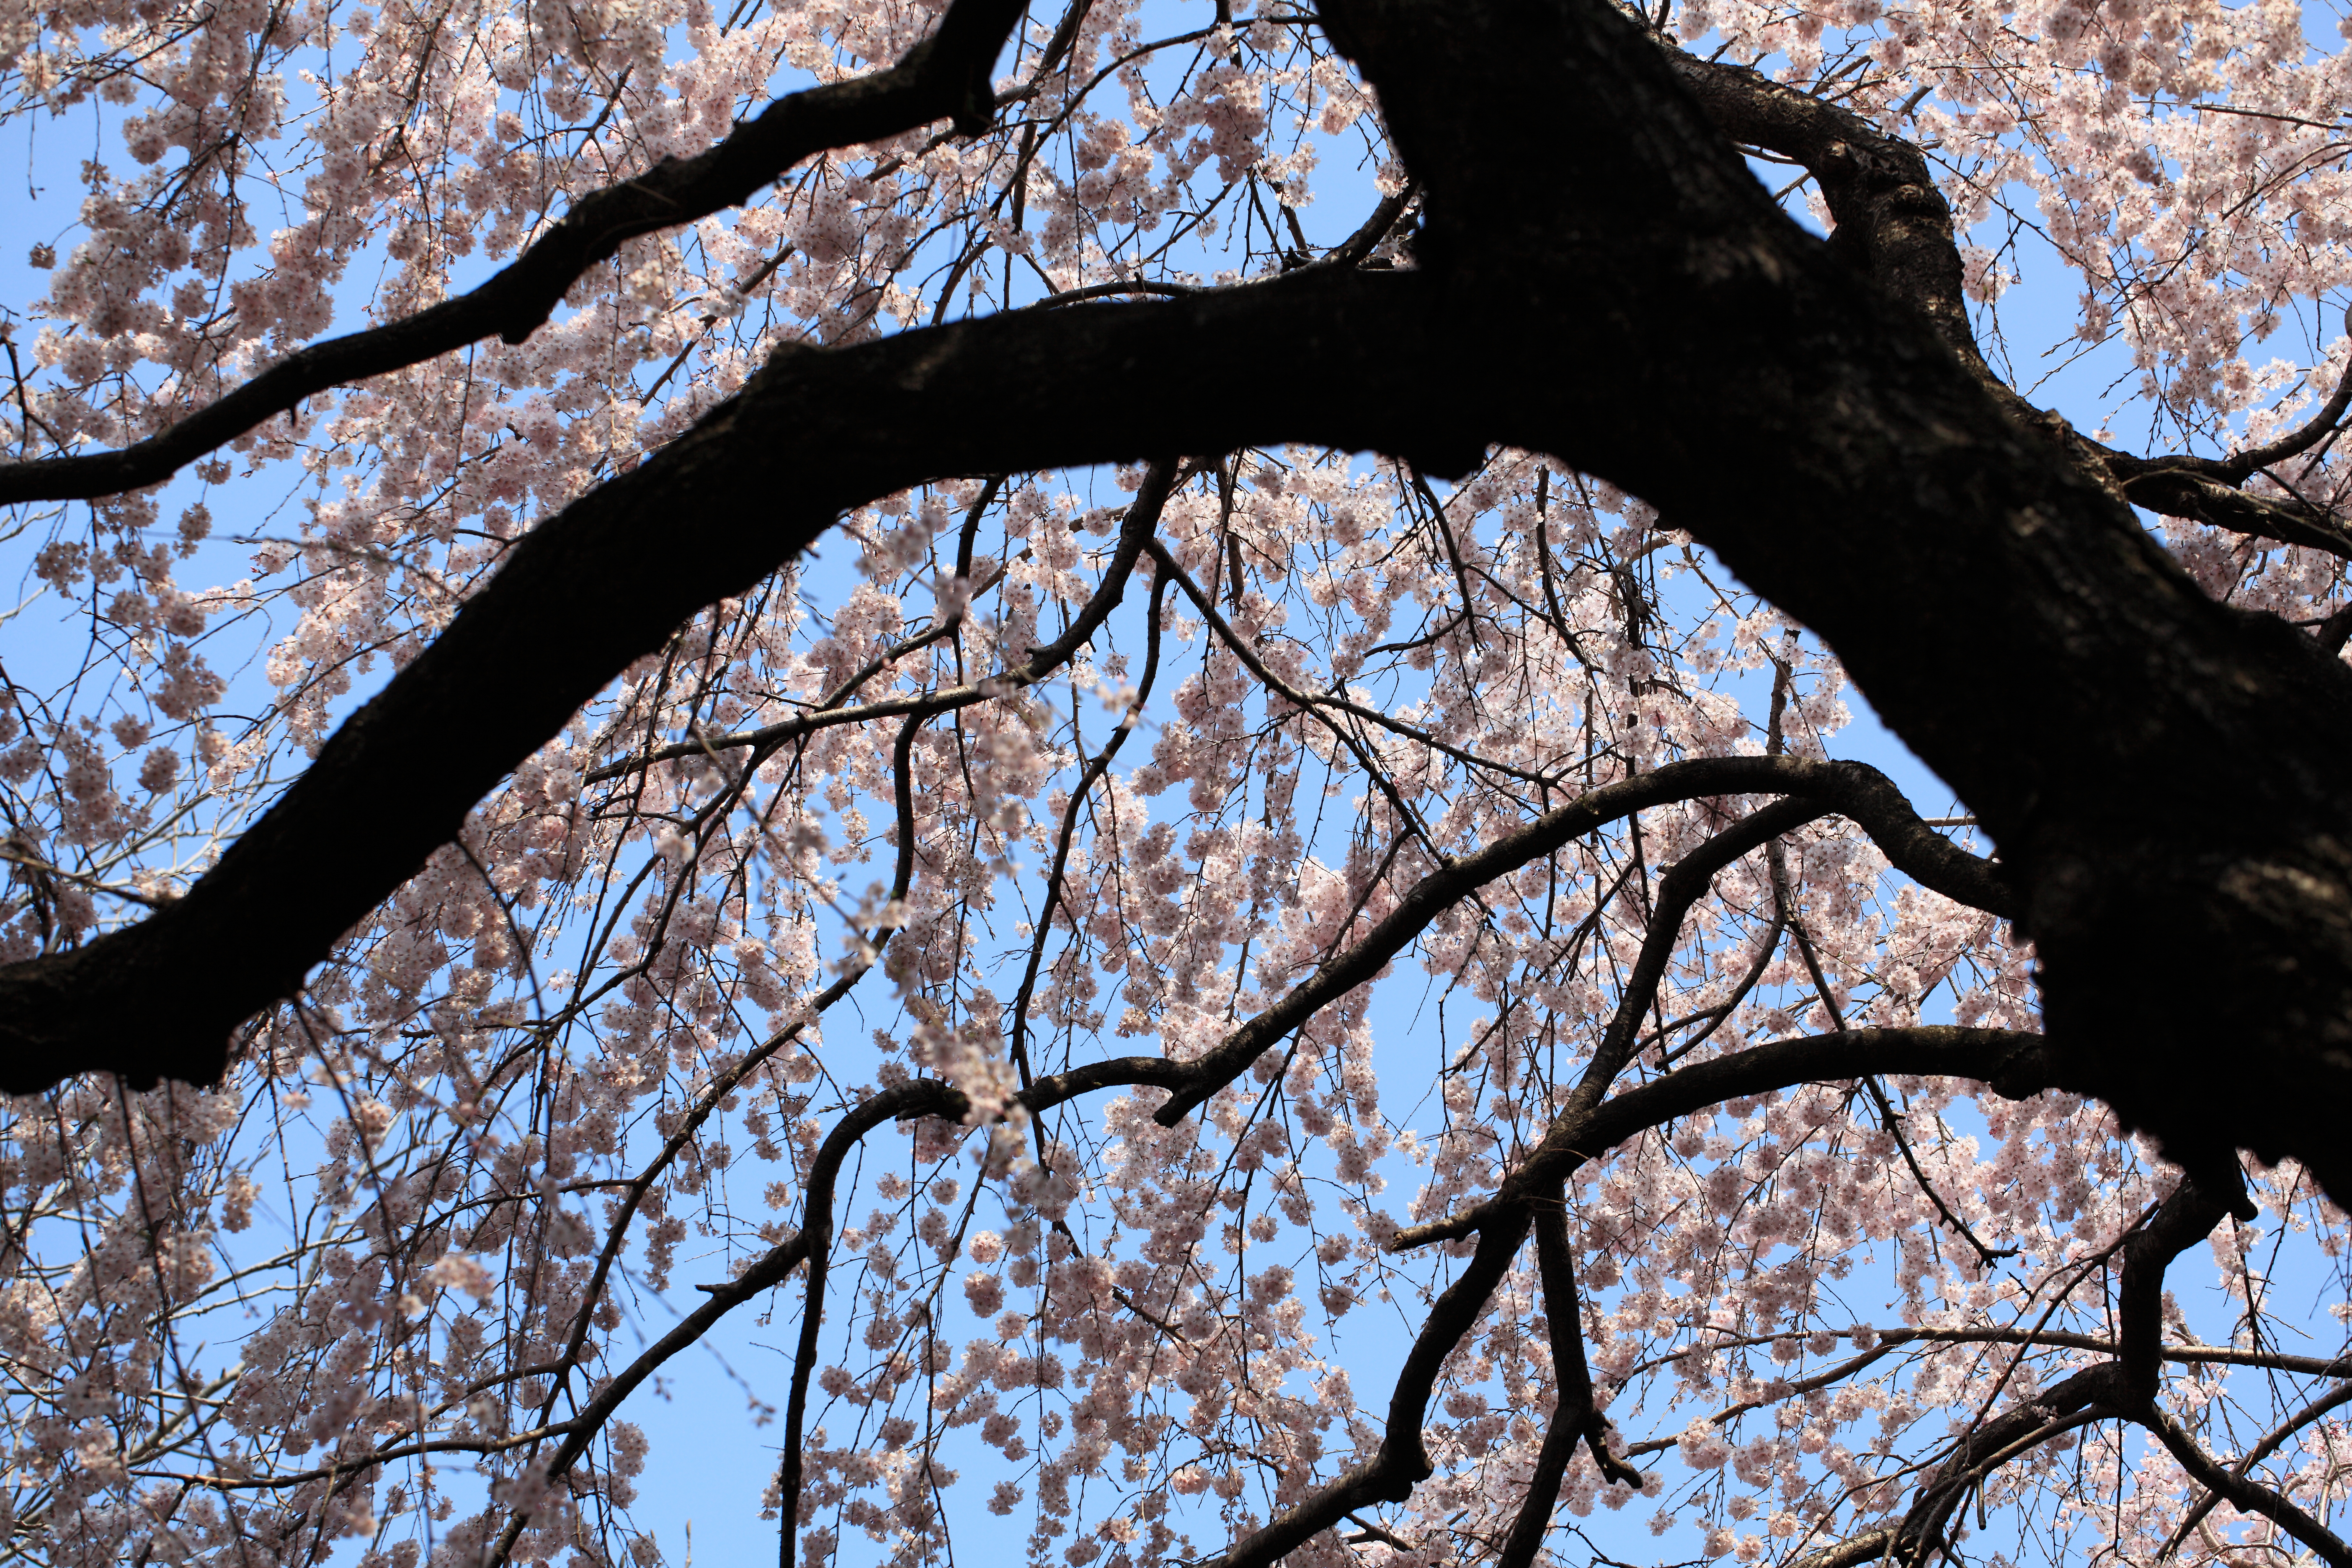
tree, branch, blossom, plant, leaf, flower, spring, high, season, cherry blossom, cool image, tokyo, 5d, sakura, hires, markii, hi, res, resolution, cherryblossoms, tokyonationalmuseum, taitoh, woody plant